Pro Evolution Soccer 2018

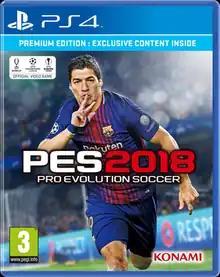
PlayStation 4 cover of the "Premium Edition" featuring FC Barcelona player Luis Suárez

Pro Evolution Soccer 2018 (abbreviated as PES 2018) is a sports video game developed and published by Konami for Microsoft Windows, PlayStation 3, PlayStation 4, Xbox 360, Xbox One, Android and iOS. The game is the 17th installment in the "Pro Evolution Soccer" series and was released worldwide in September 2017. This was the final PES game released for PlayStation 3 & Xbox 360 consoles and the last to feature UEFA Champions League, UEFA Europa League, and UEFA Super Cup licenses and the Borussia Dortmund partnership.